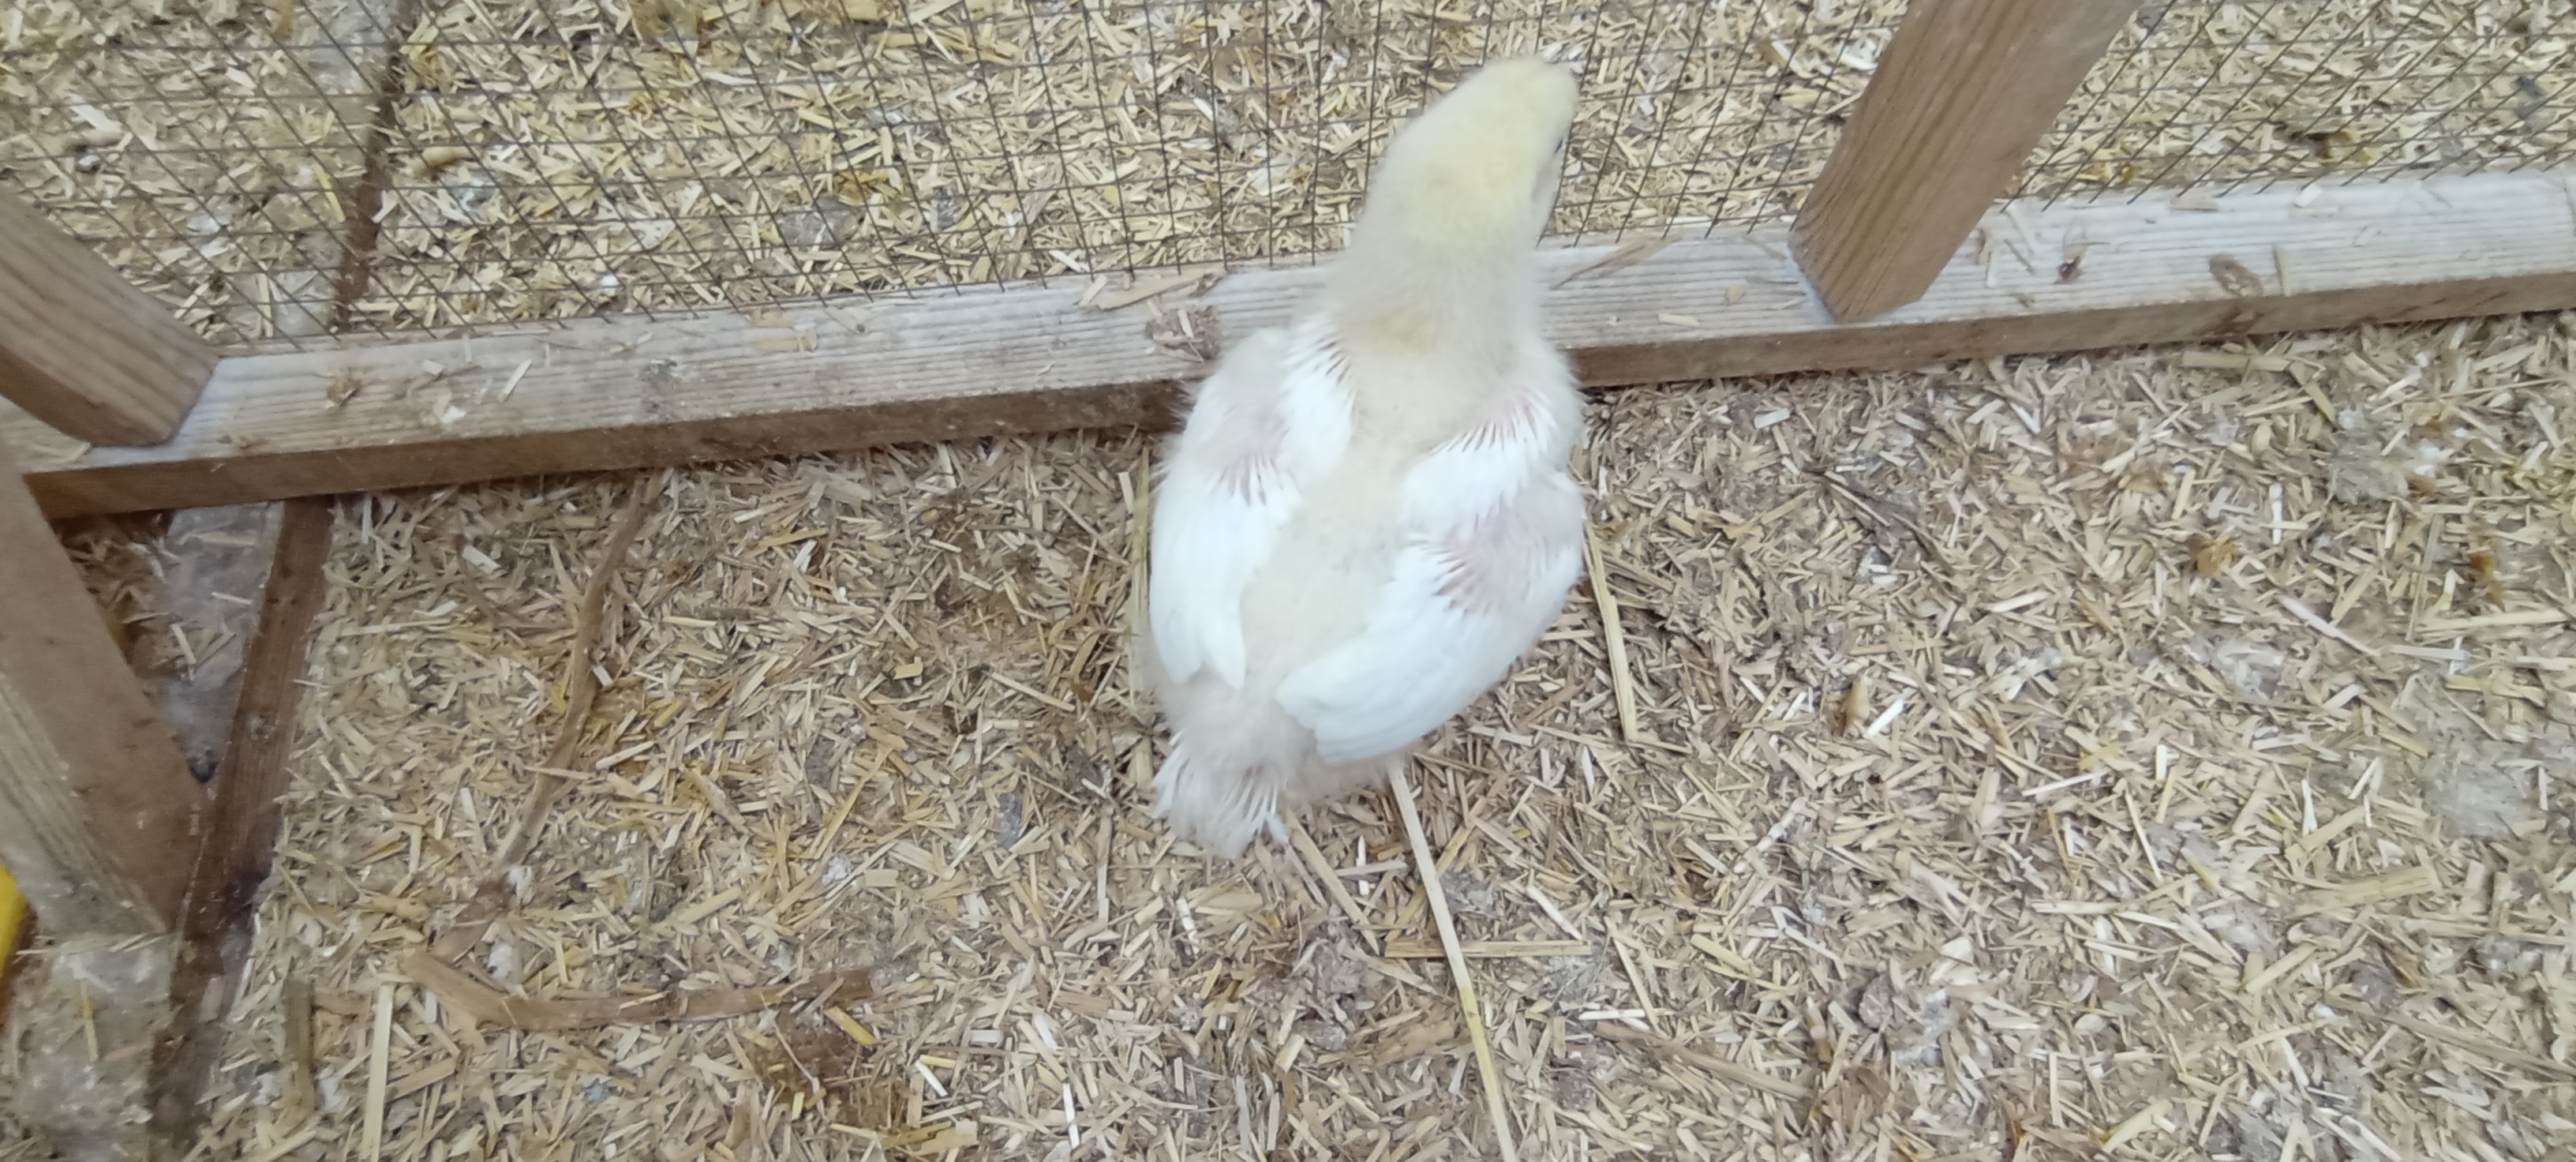
Weight: 329 g